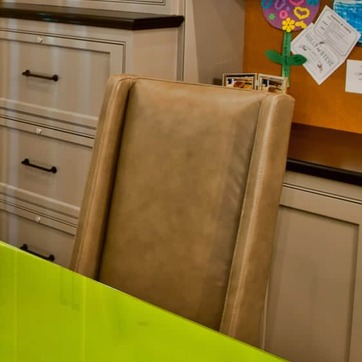
Material: leather